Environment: real
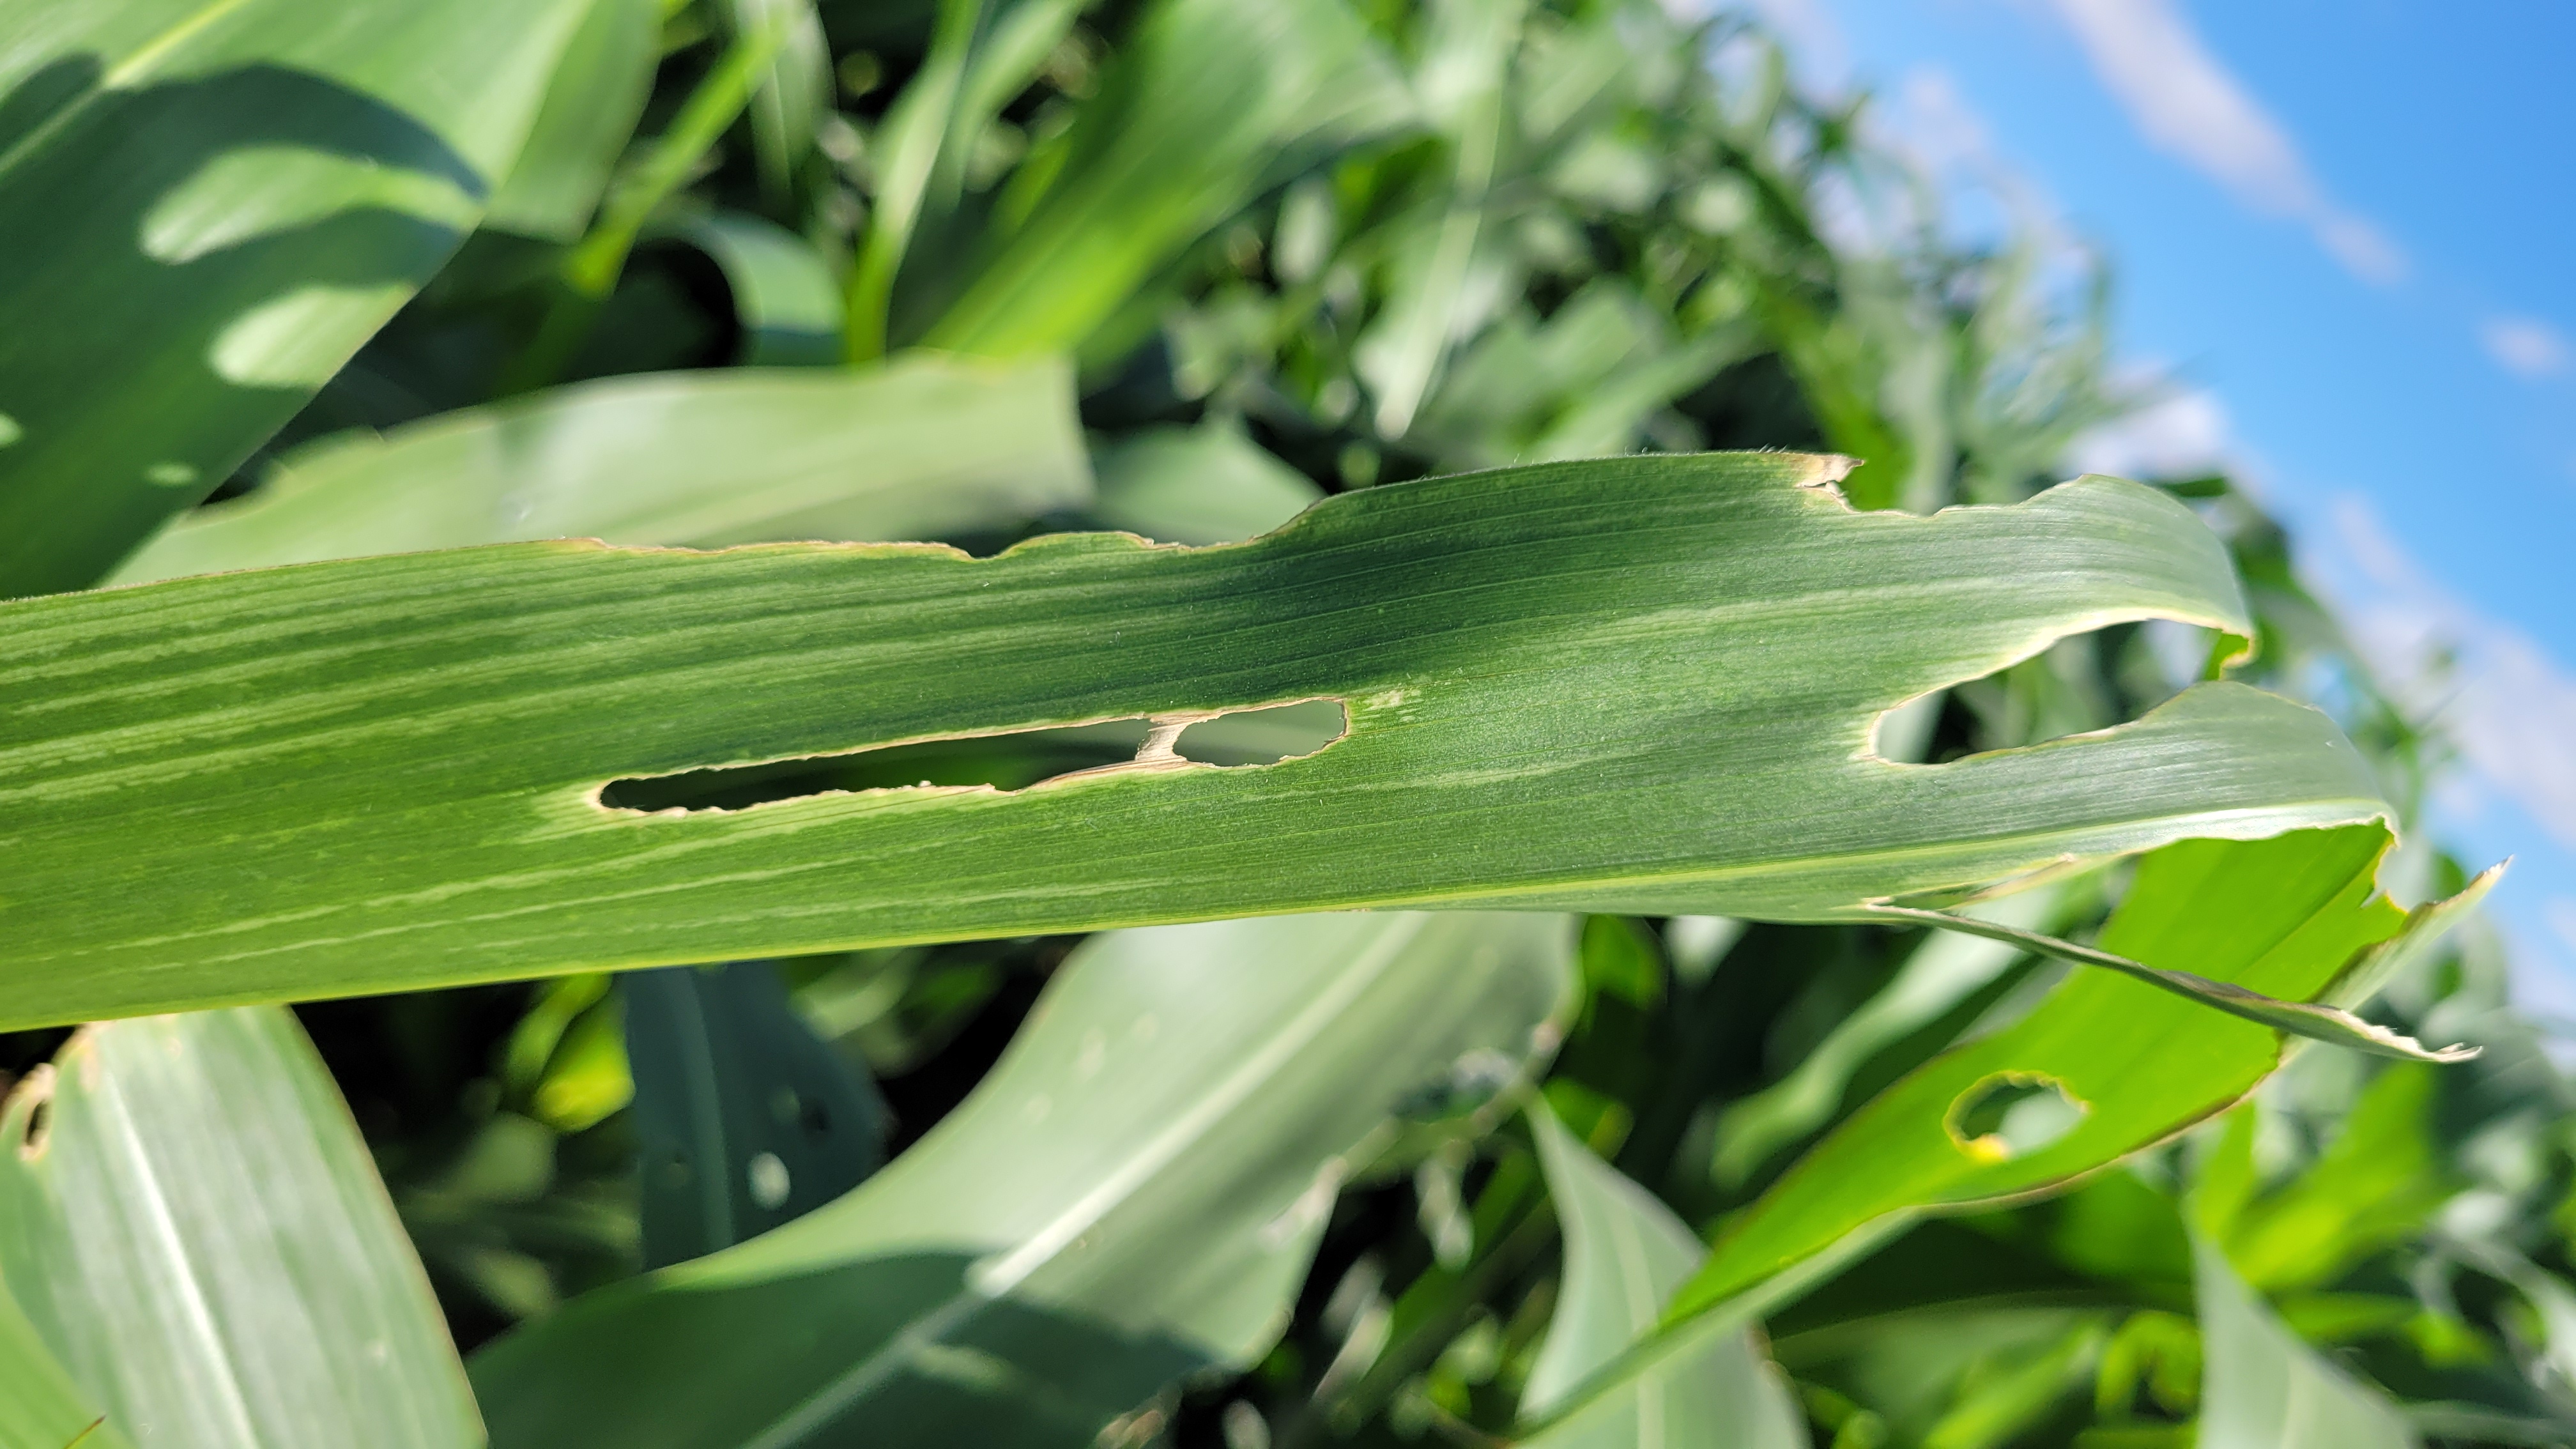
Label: fall_armyworm